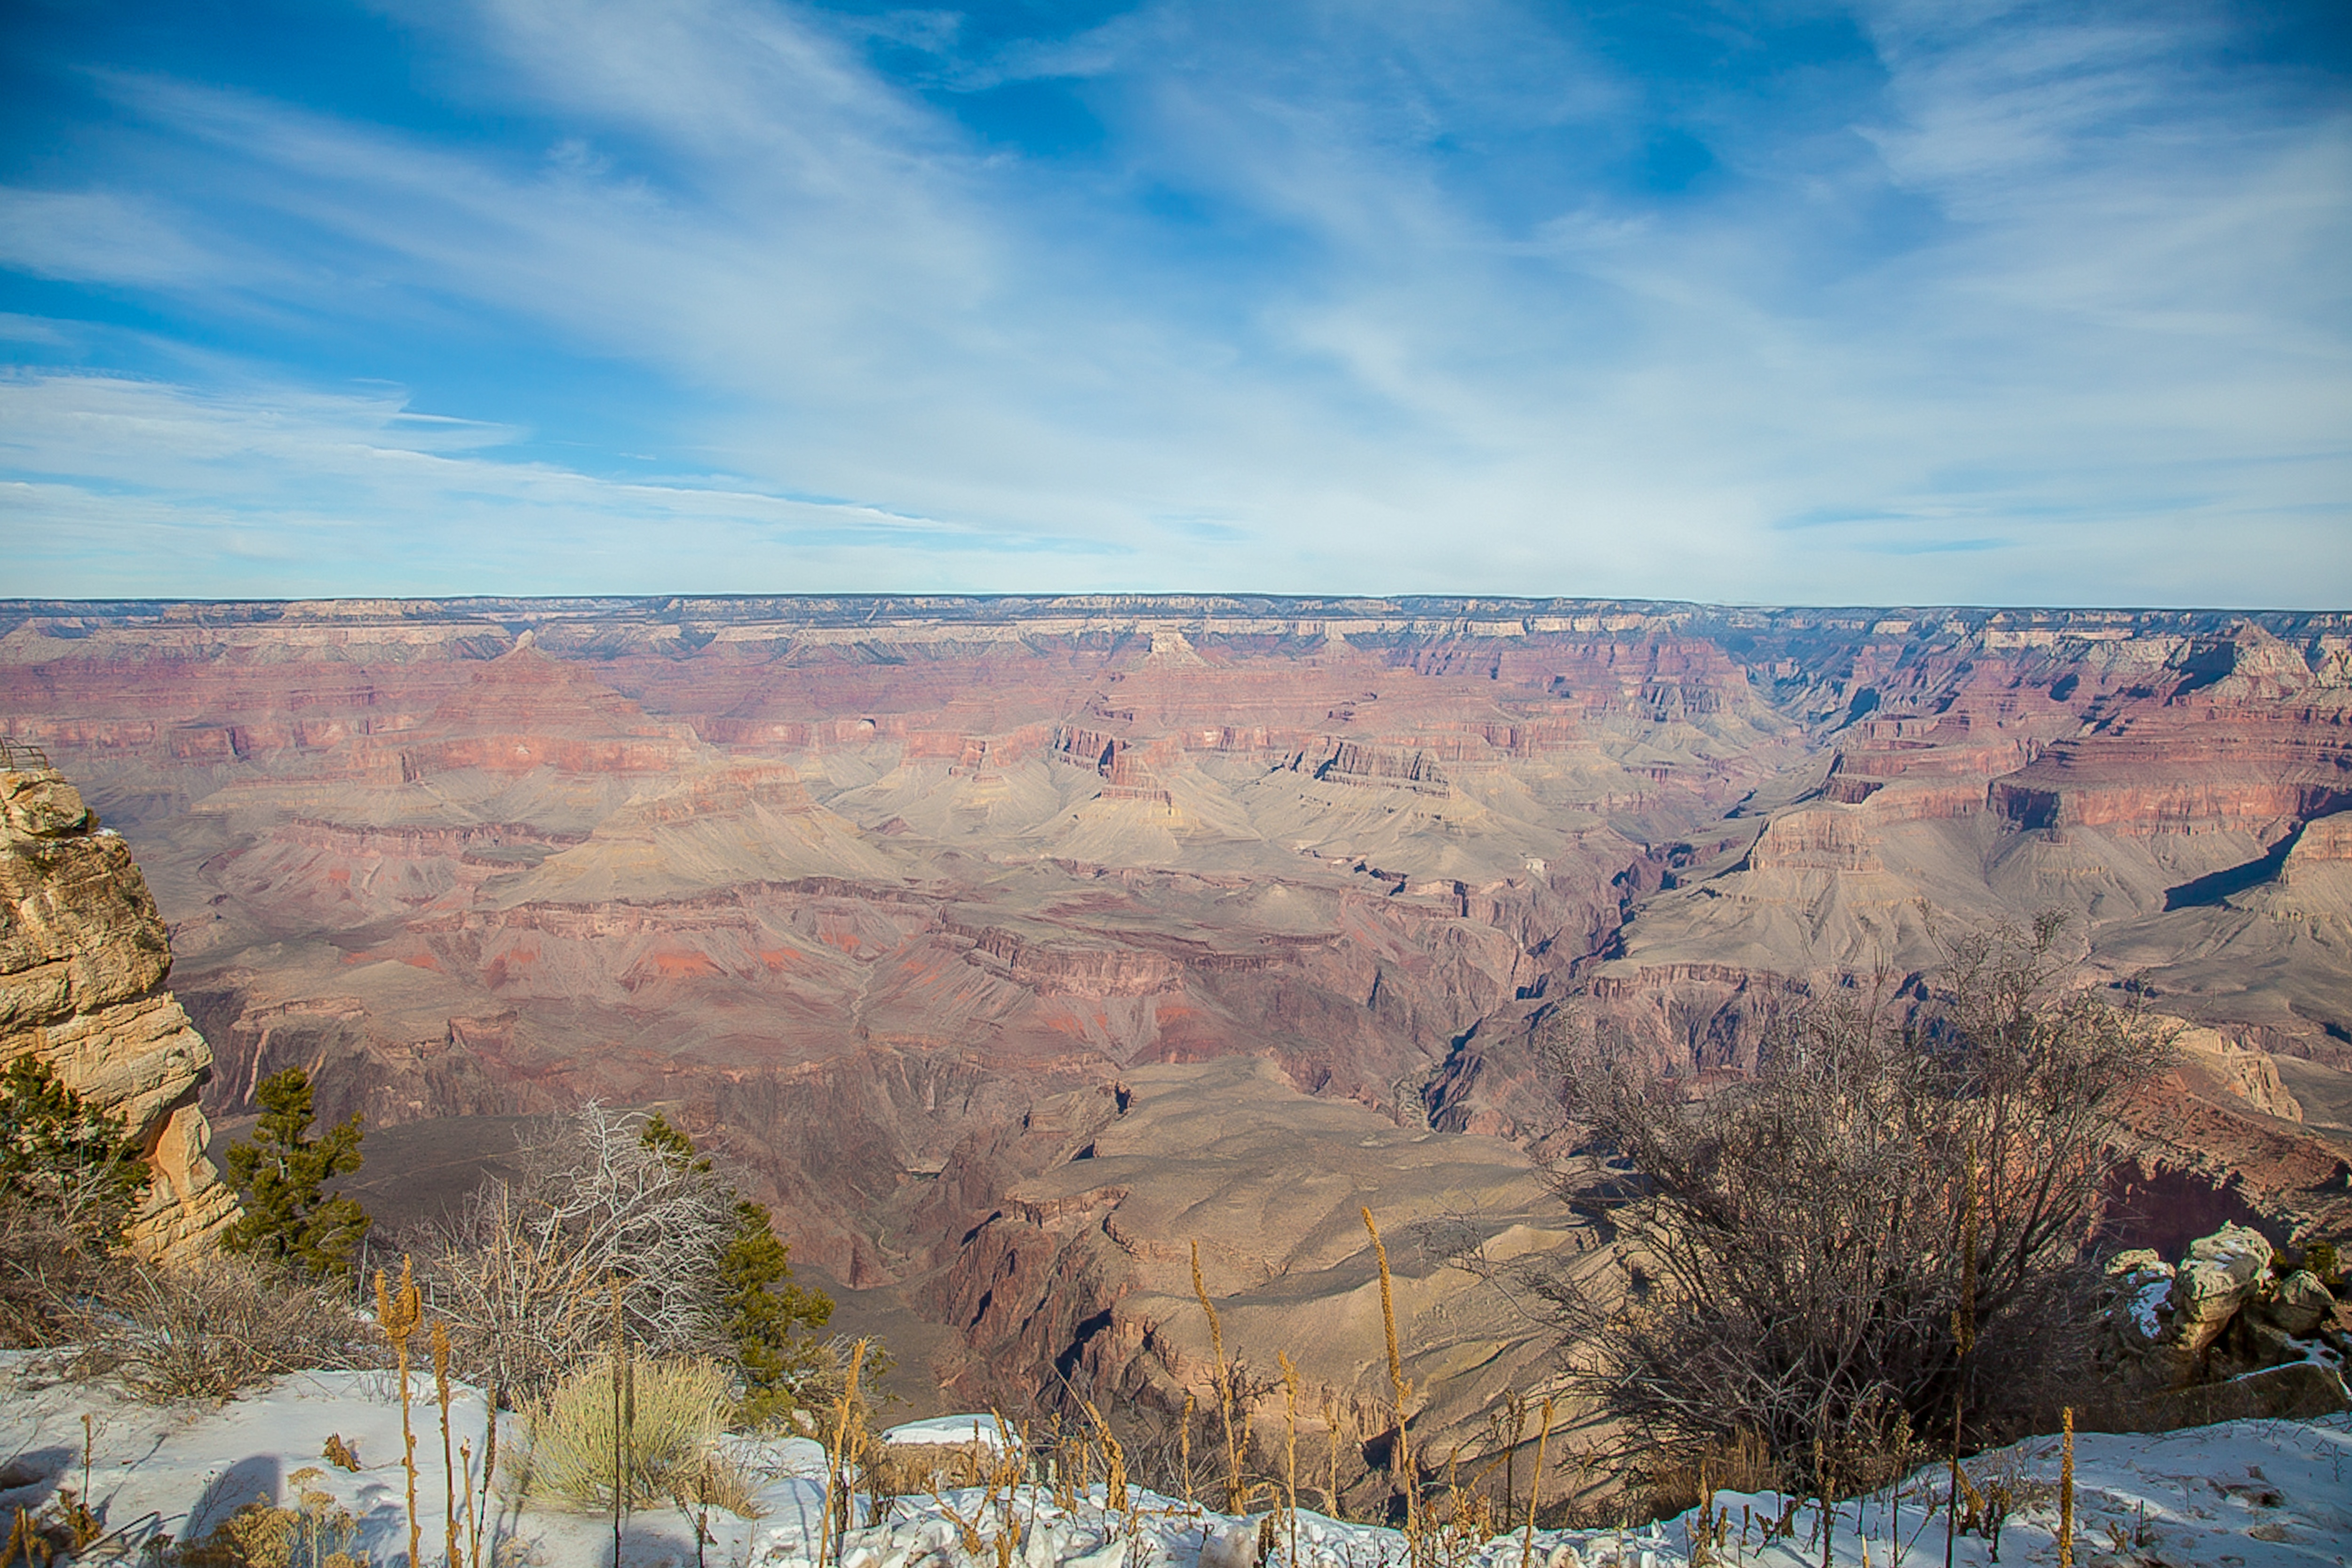
landscape, wilderness, mountain, river, valley, canyon, national park, geology, badlands, plateau, wadi, landform, geographical feature